Beverly Drive

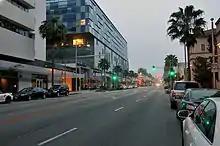
Beverly Drive, looking North from Wilshire Boulevard, 2015

Beverly Drive is a major north–south roadway in Beverly Hills and Los Angeles.